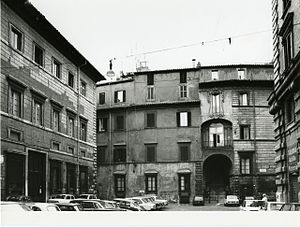
Beatrice Cenci
Det dystre palazzo Cenci, som det stadig fremstår i Rom. Foto: Paolo Monti, 1979.
Beatrice Cenci var en italiensk adelig kvinde, datter af Ersilia Santa Croce og Francesco Cenci. Familien boede i Rom i palazzo Cenci, bygget over ruinerne af et befæstet palads fra middelalderen, i udkanten af Roms jødiske ghetto.